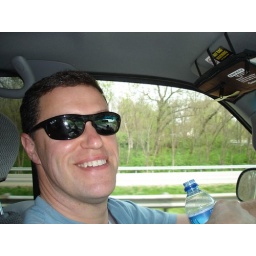
This is much better than sitting in the house watching it rain...